Ben Harms

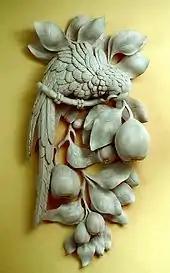
Carving at Petworth House

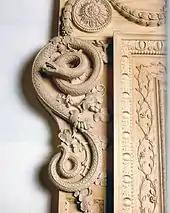
Uppark

During the restoration work at Windsor Castle after the fire, Gonzalez and Harms carved the four Queen's Beasts which were totally destroyed in the fire which began in the Queen's private chapel. They were totally recarved as close to the originals as possible.